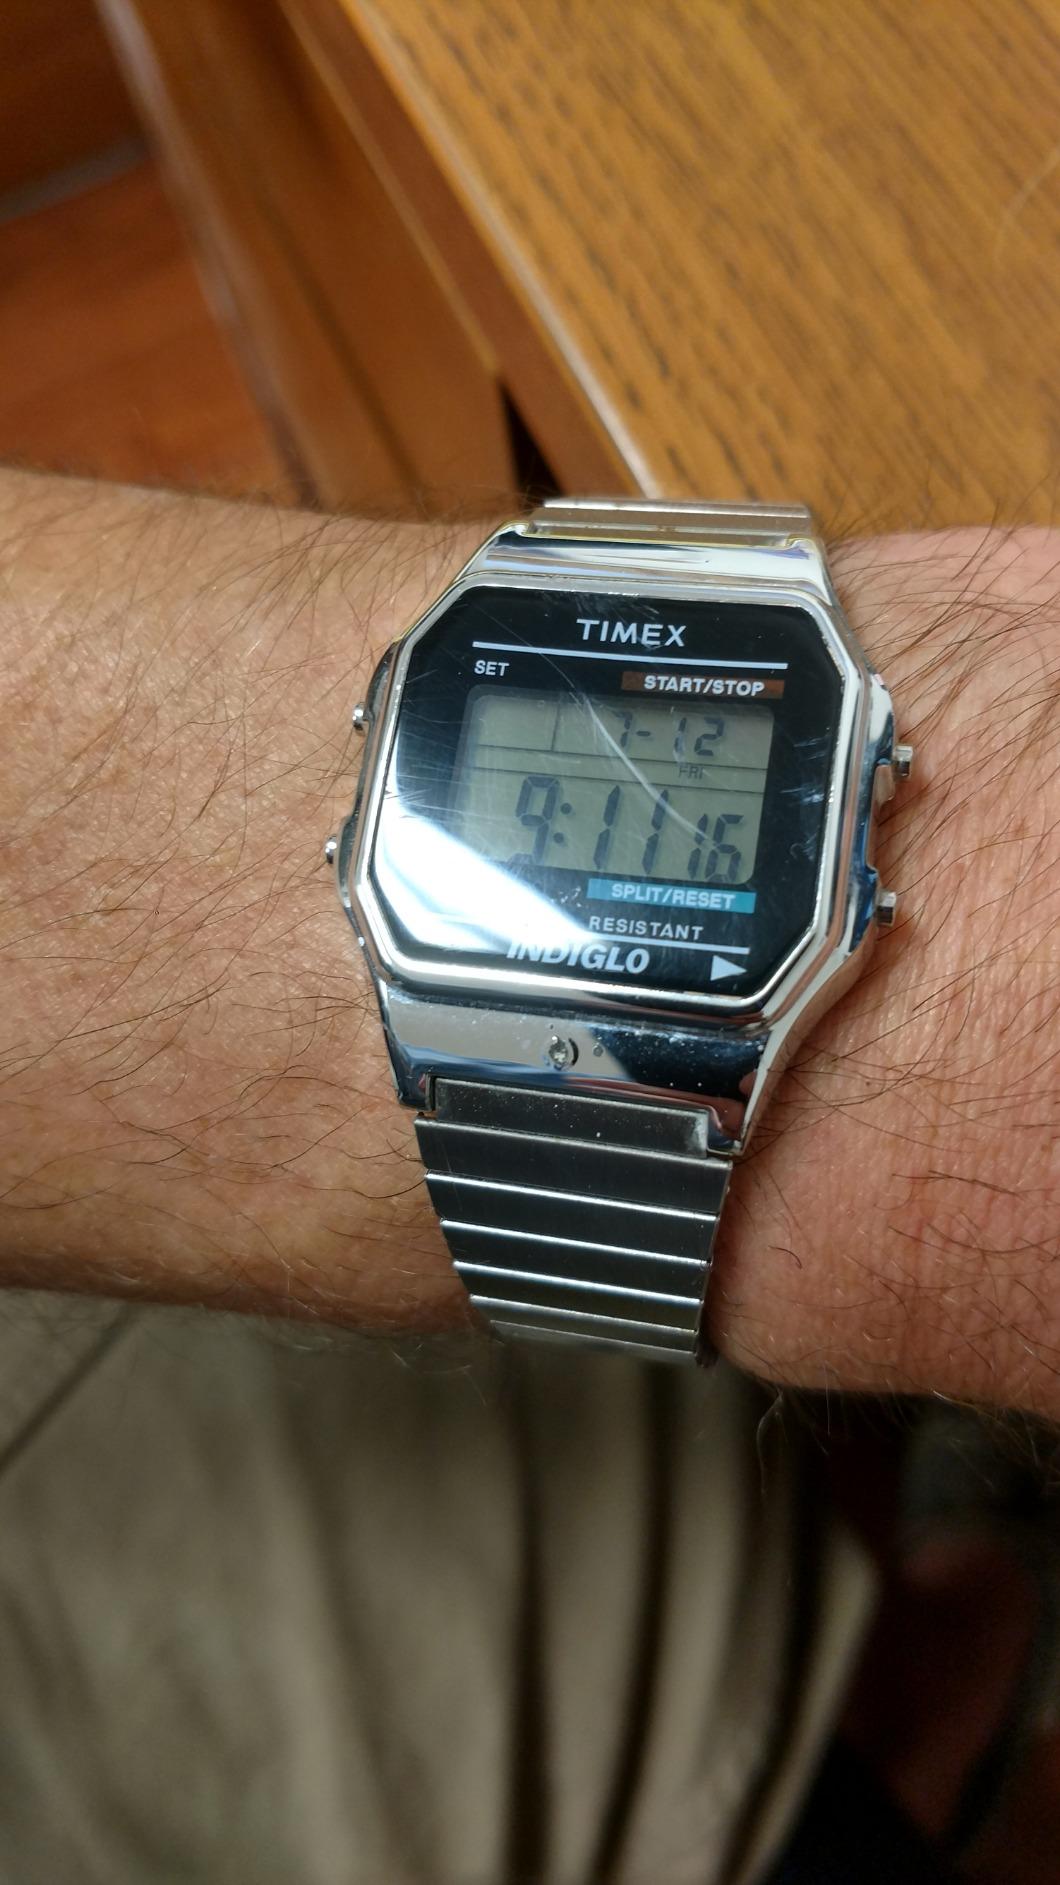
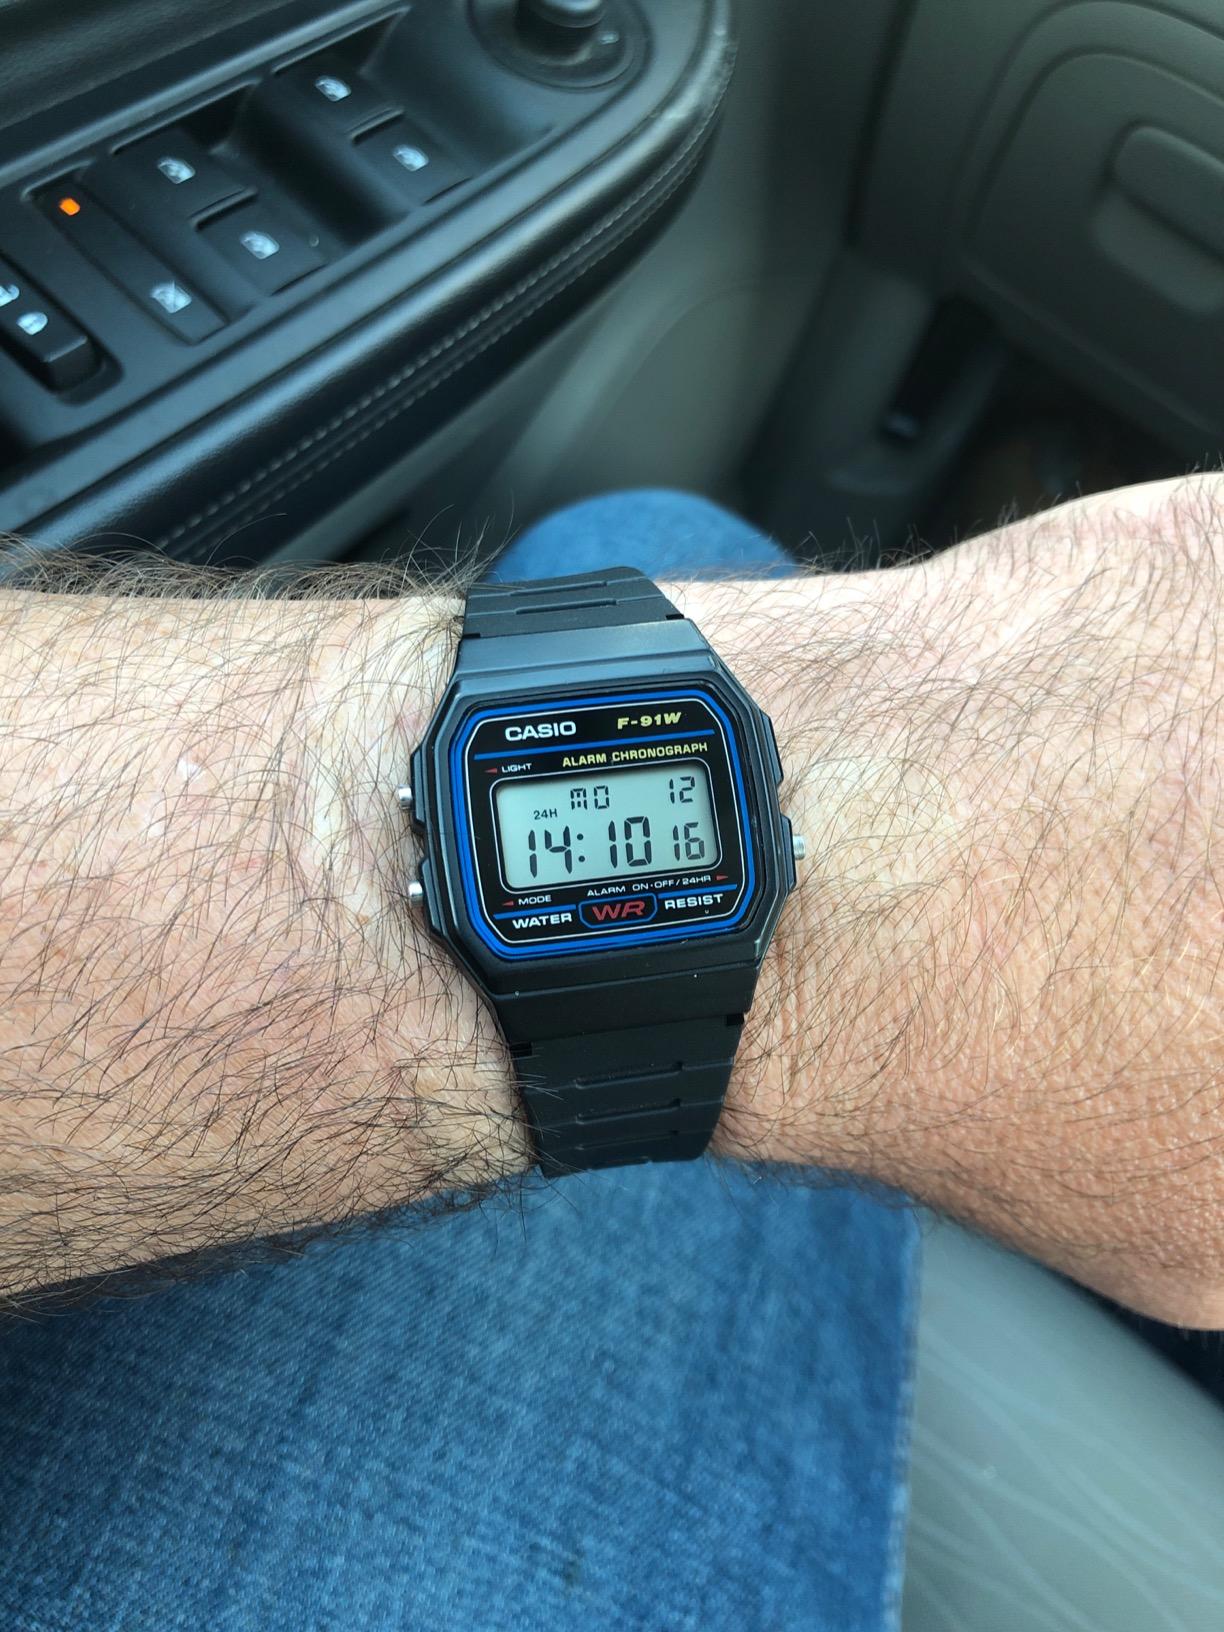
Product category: accessories_watch
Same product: no